Nishi-Kawaguchi Station

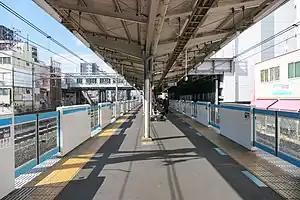
Platforms 1 and 2 on 23 February 2023

is a passenger railway station located] in the city of Kawaguchi, Saitama, Japan, operated by the East Japan Railway Company (JR East).